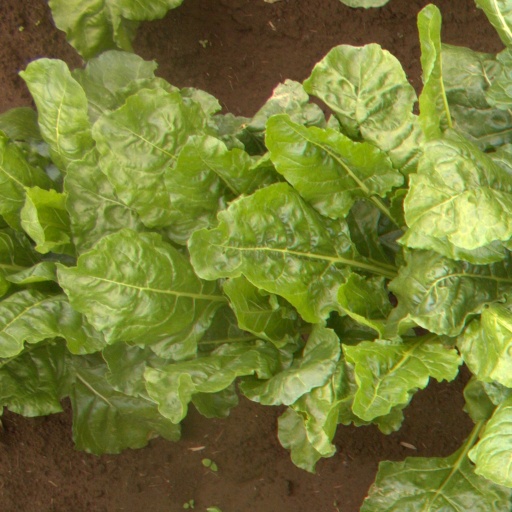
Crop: sugar beet